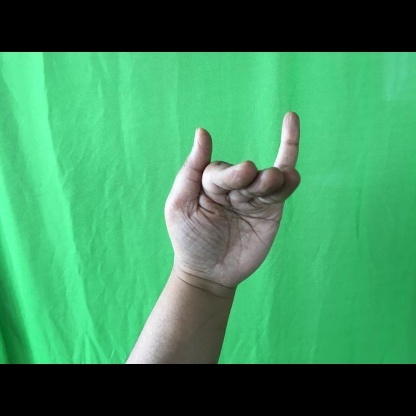
Mudra: Mrigasirsha